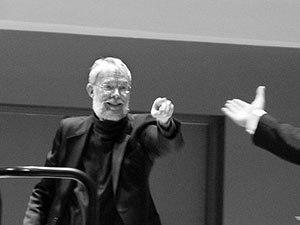
Poul Ruders, né le 27 mars 1949 à Ringsted au Danemark, est un compositeur et organiste danois.